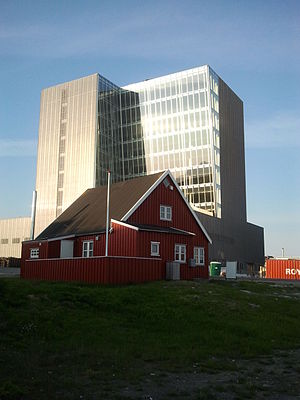
Nuuk / Uddannelsesinstitutioner / Folkeskoler
Grønlands Selvstyres administrationsbygning
Nuuk er hovedstaden i Grønland, som er et selvstyrende territorium i Kongeriget Danmark. Nuuk er Grønlands største by med 17.848 indbyggere. Byen er grundlagt i 1728 af den dansk-norske præst, Hans Egede, der blev sendt til Grønland af den danske konge for at finde nordboerne. Imidlertid var nordboerne ikke længere i Grønland. Hans Egede mødte i stedet de grønlandske inuit, der havde haft bopladser i Nuuk-området i århundreder.